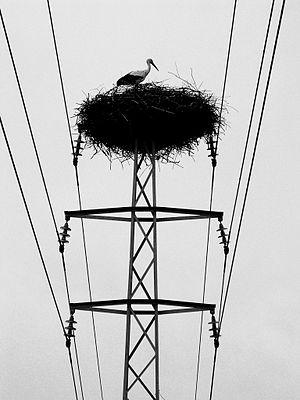
Un pylône électrique est un support vertical portant les conducteurs d'une ligne à haute tension. Le plus souvent métallique, il est conçu pour supporter un ou plusieurs câbles aériens et résister aux aléas météorologiques et sismiques, aux vibrations des câbles et/ou du pylone, et ses fondations sont adaptées au type de substrat.
Le nid désigne généralement la structure construite par les oiseaux pour fournir un premier abri à leur progéniture. Les nids sont généralement fabriqués à partir de matériaux organiques tels que brindilles, herbes, mousses ou feuilles, parfois garnis de plumes. Certains oiseaux, comme le faucon pèlerin, peuvent utiliser le nid abandonné d'autres espèces, d'autres comme le coucou, pondent dans la couvée d'une autre espèce. Quelques espèces de martinets fabriquent des nids de salive improprement dits « nids d'hirondelles », comestibles.